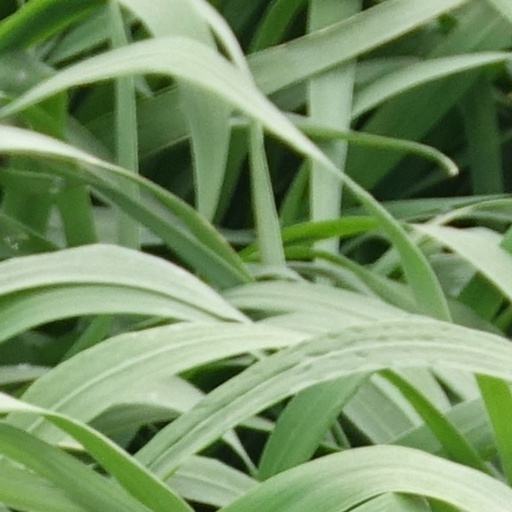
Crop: wheat